1st Durham Volunteer Artillery

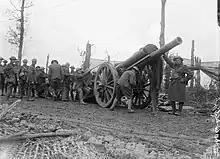
Moving a 60-pounder during the Third Ypres offensive, September 1917.

On the morning of 16 December 1914, a German naval force under Rear Admiral Franz von Hipper approached the coast of North East England to mount a Raid on Scarborough, Hartlepool and Whitby. The battle cruisers SMS "Seydlitz" and SMS "Moltke", with the armoured cruiser SMS "Blücher", concentrated on Hartlepool, which was a base for light Royal Navy warships. The port was defended by two batteries. On the day in question, 11 officers and 155 other ranks of the Durham RGA were manning Heugh Battery (two 6-inch guns manned by No 4 Company) and Lighthouse Battery (one 6-inch gun).